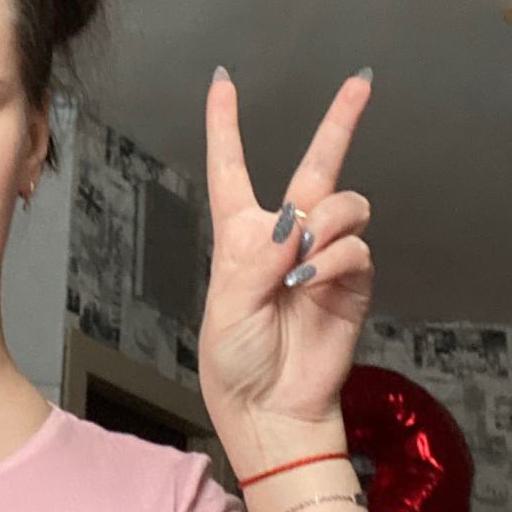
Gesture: peace